Makoto Okunaka

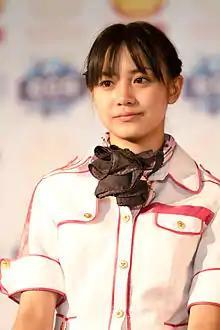
Okunaka in 2011

, nicknamed" Makocchan" (まこっちゃん), is a former member of the Japanese idol group Passpo. Her official color was pink.